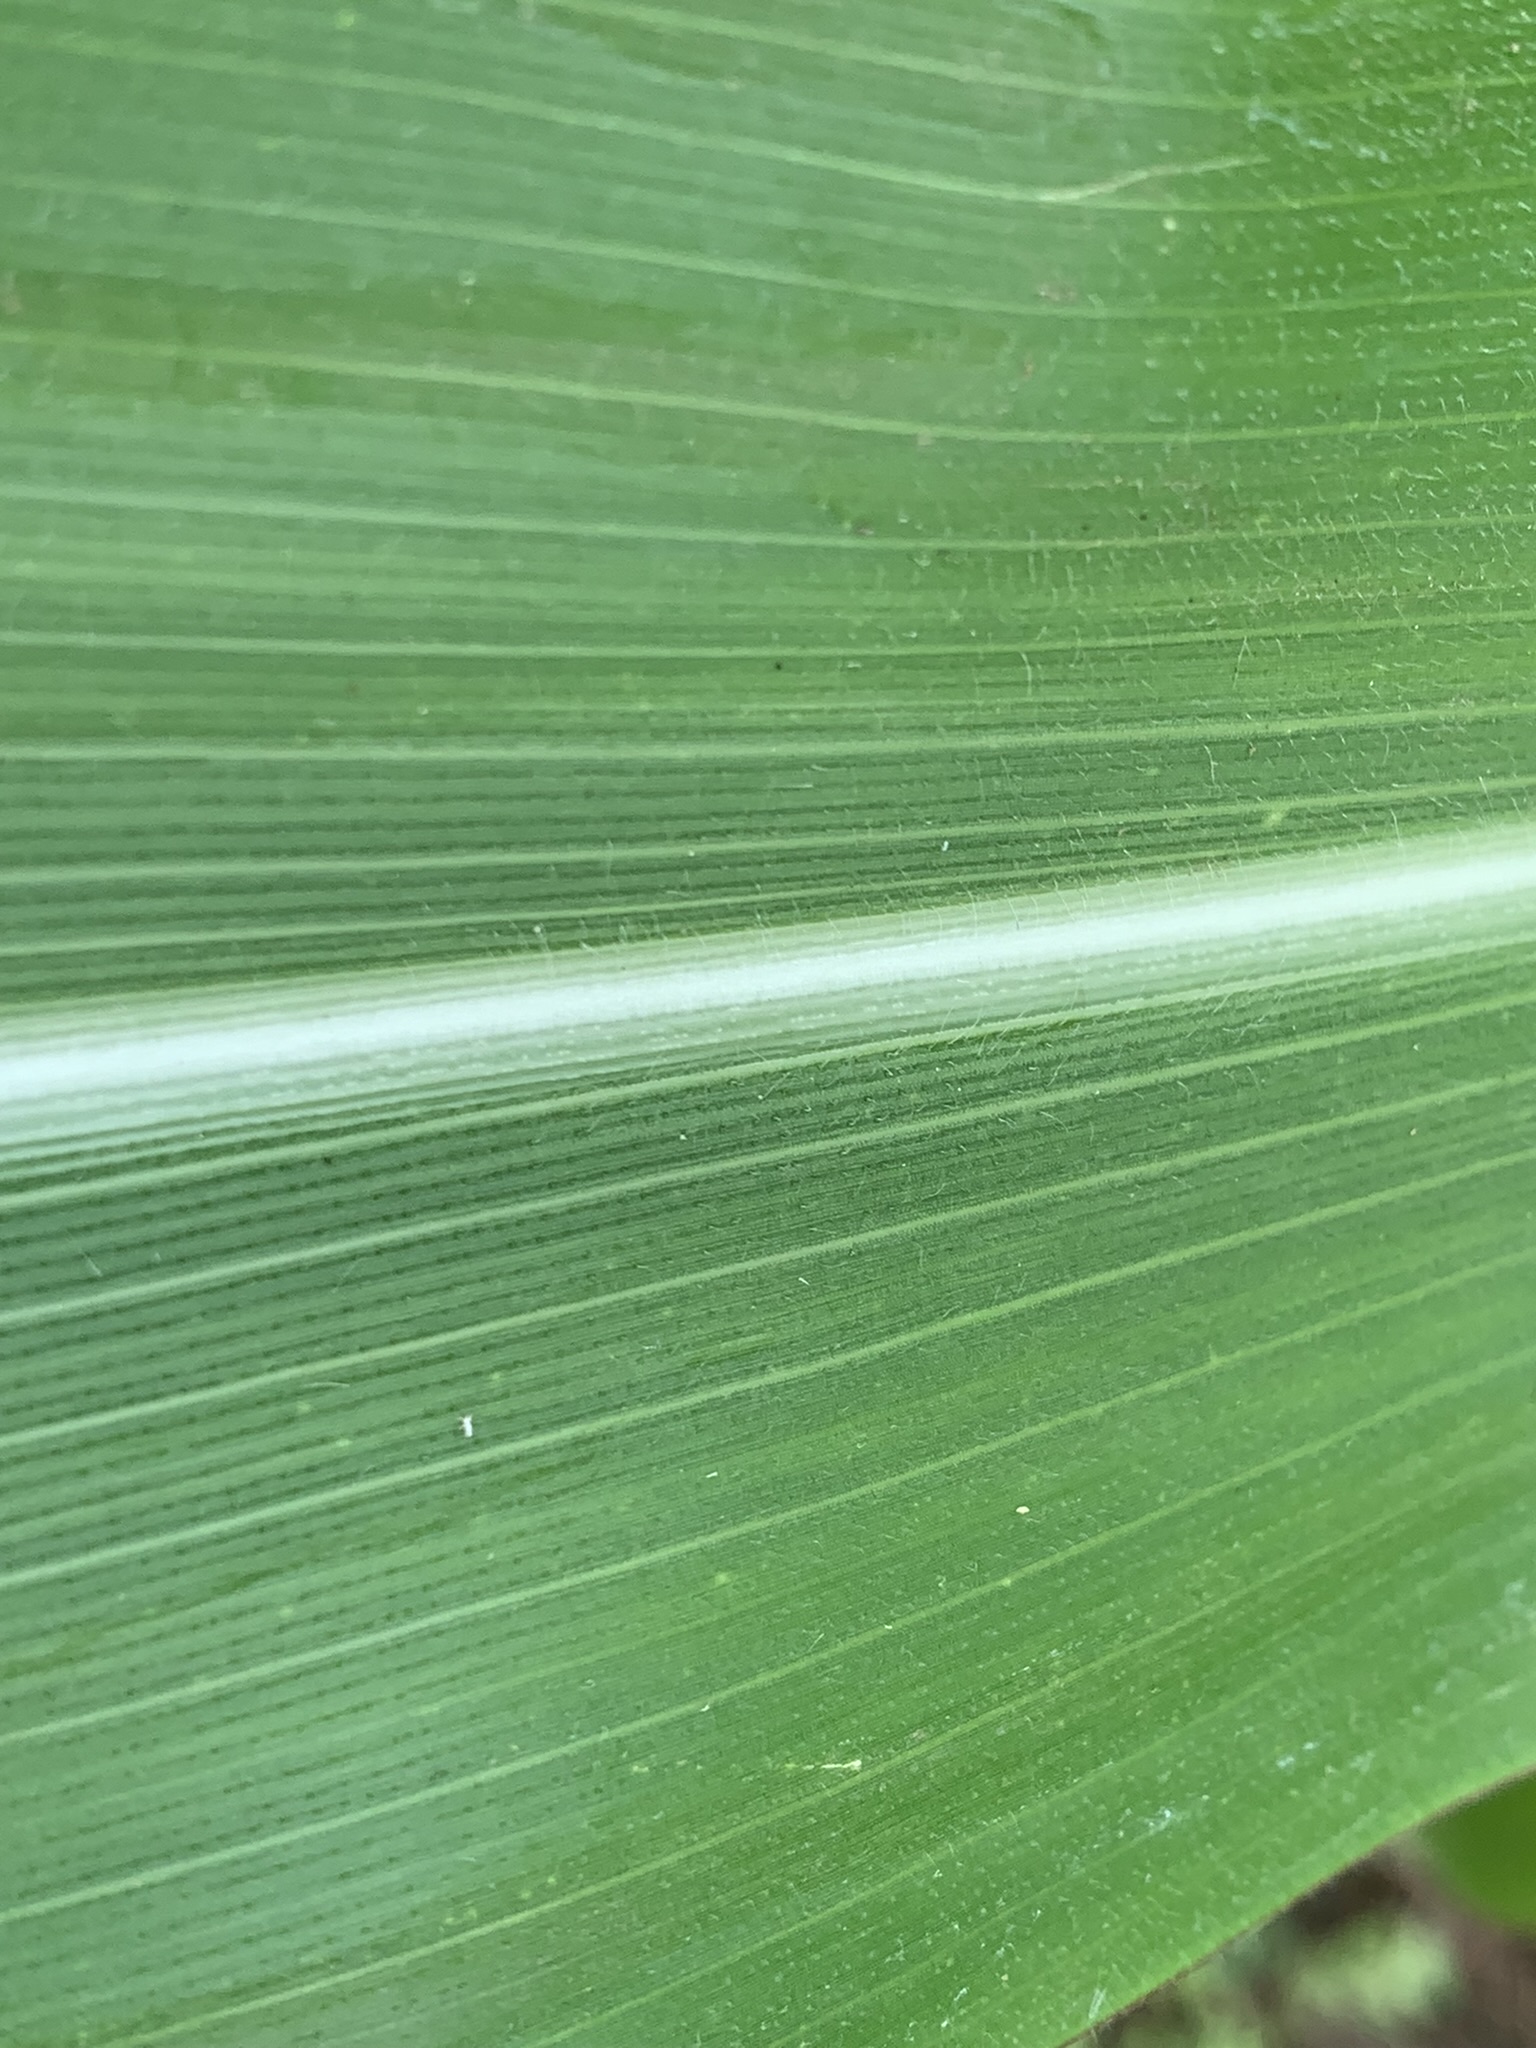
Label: Healthy